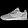
Label: Sneaker